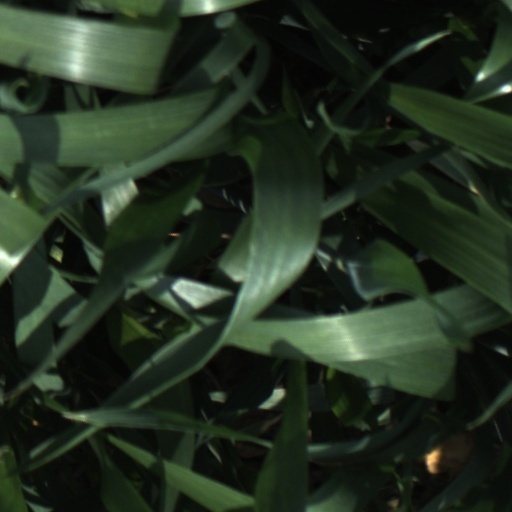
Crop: wheat